2022 Brazilian coup plot

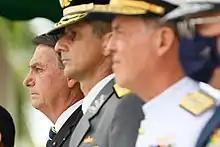
Jair Bolsonaro and military authorities in December 2020

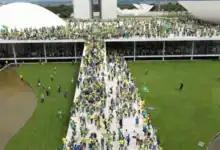
Protesters invade the National Congress of Brazil

During and after the 2022 Brazilian presidential election, a network of members of former president Jair Bolsonaro's government and of the Brazilian Armed Forces, proved to planned a coup against newly elected president Luiz Inácio Lula da Silva, murdering Supreme Federal Court (STF) justice Alexandre de Moraes and President of the Federal Senate Rodrigo Pacheco, as well as shut government institutions, such as the National Congress, the Superior Electoral Court and the Supreme Federal Court, in an attempt to keep Jair Bolsonaro in power and possibly consolidate his control over the federal governments. The plans, evidence, and individuals involved in planning a coup d'état were gradually revealed in investigations conducted by public agencies and the press in 2023 and 2024.